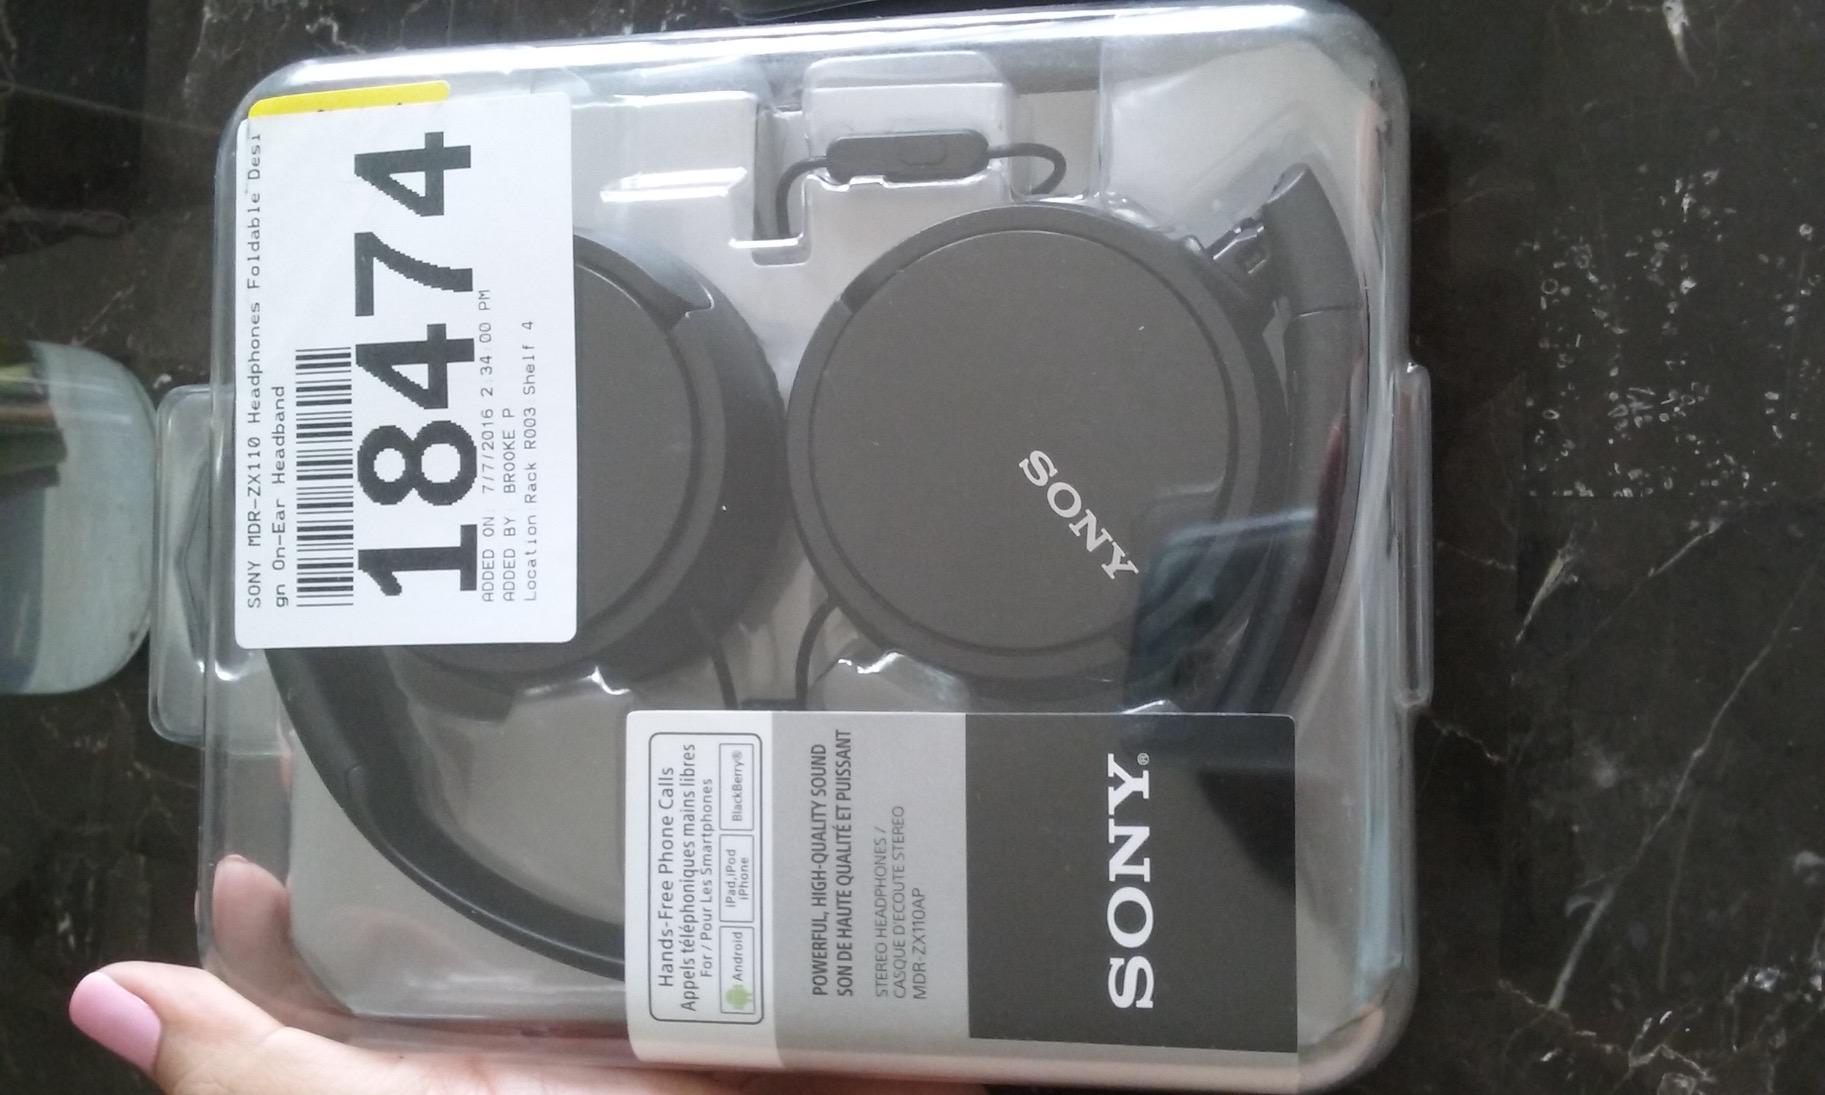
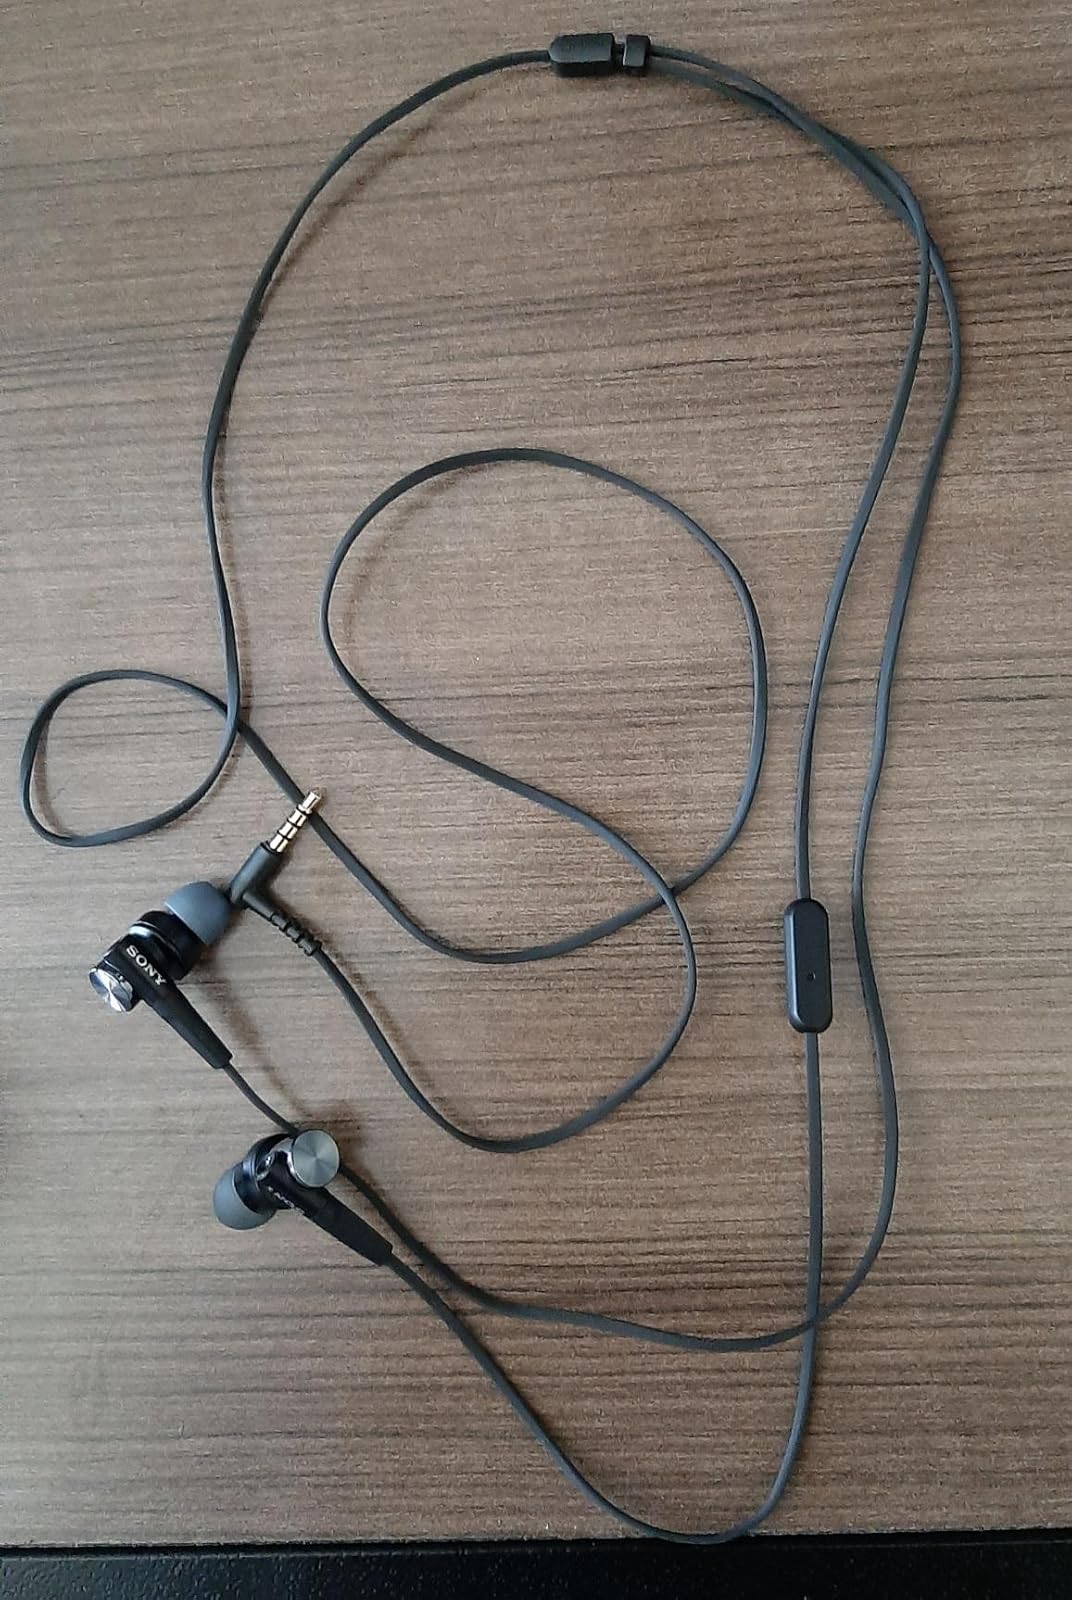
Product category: headphones
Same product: no